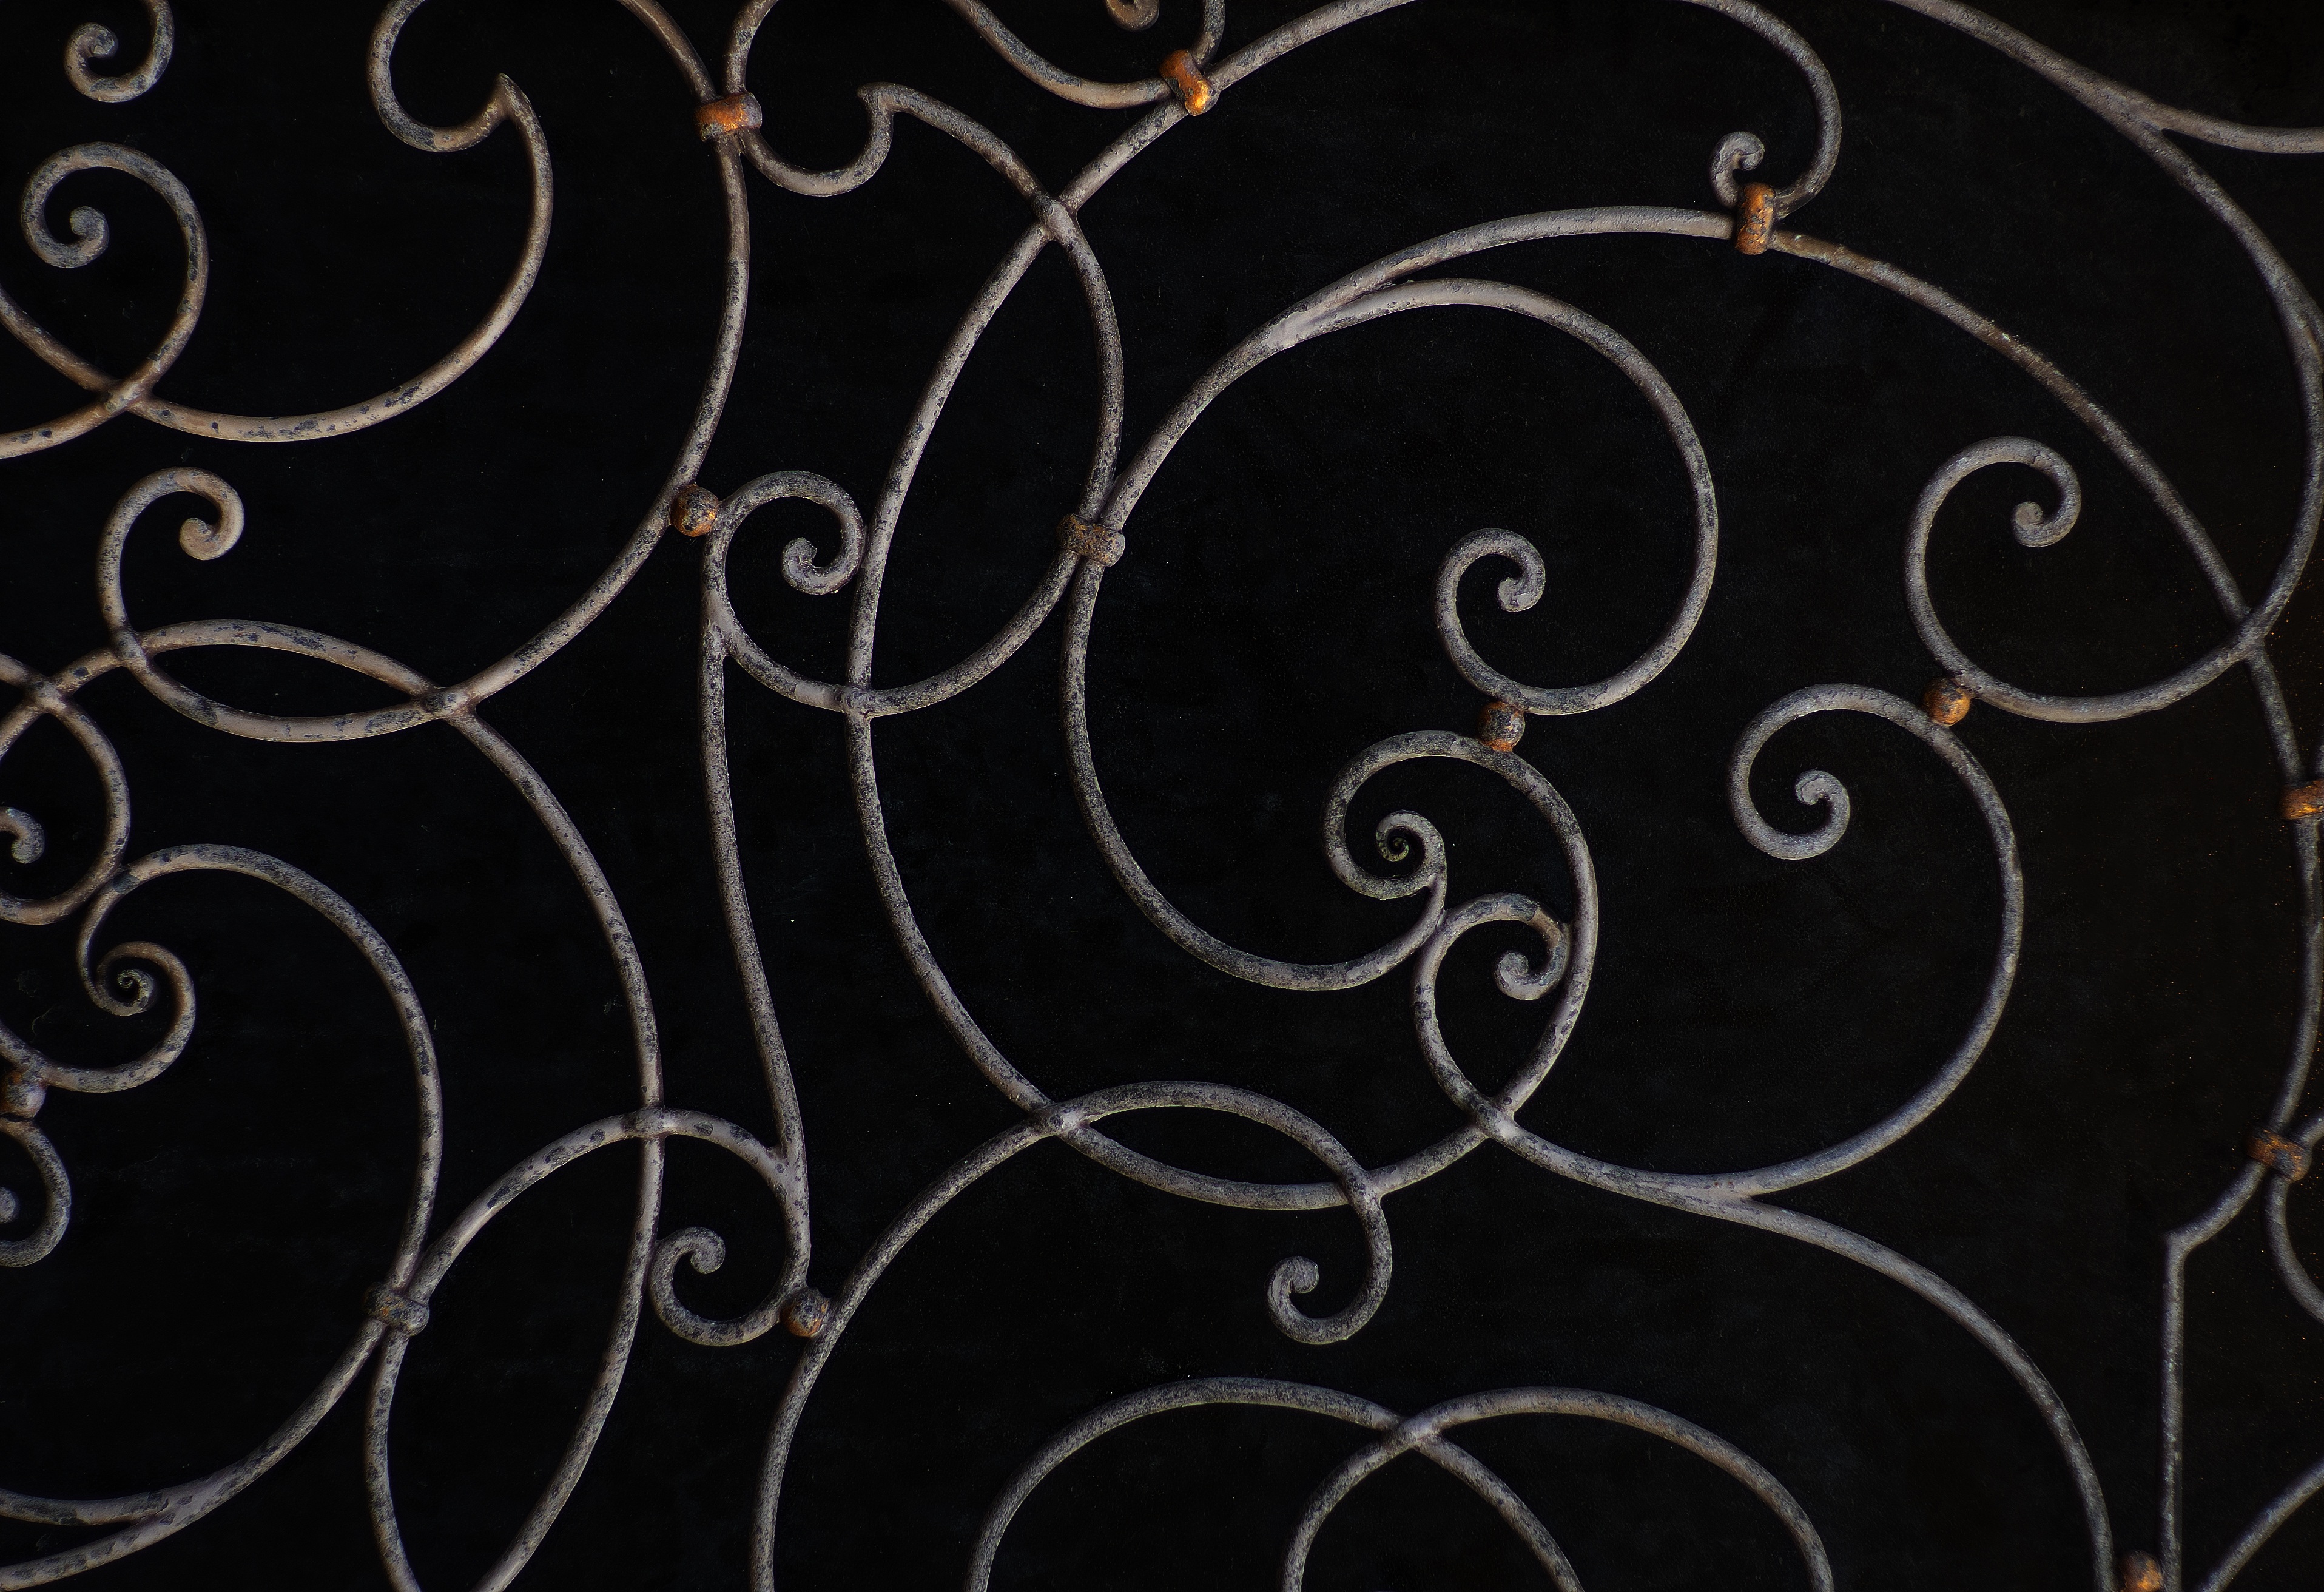
abstract, white, texture, pattern, line, black, material, circle, background image, art, background, drawing, creativity, design, iron, ornaments, artfully, artistically